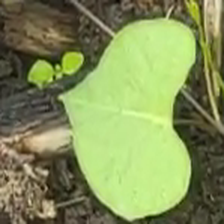
Weed species: Obscure_morning _glory(Ipomoea obscura)